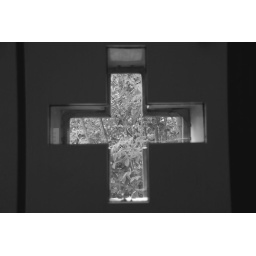
Green cross in black and white